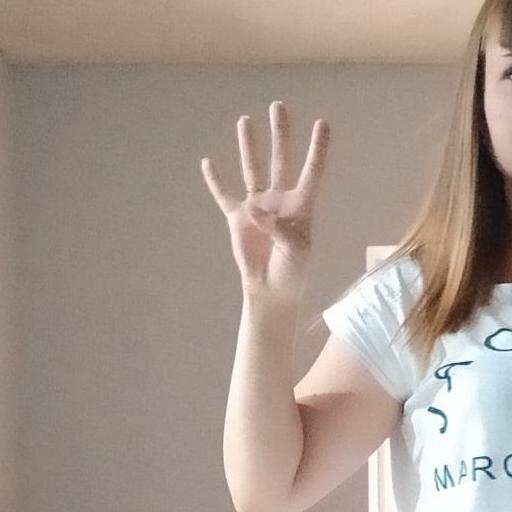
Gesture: four